Daming Lake

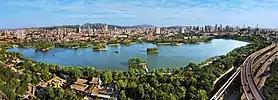
Daming Lake and Jinan skyline

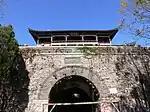
Huibo Building

The Huibo Building is located near the east gate of Daming Lake Park. It stands on the site of the watergate that controls the outflow of the Daming Lake into the Xiaoqing River.